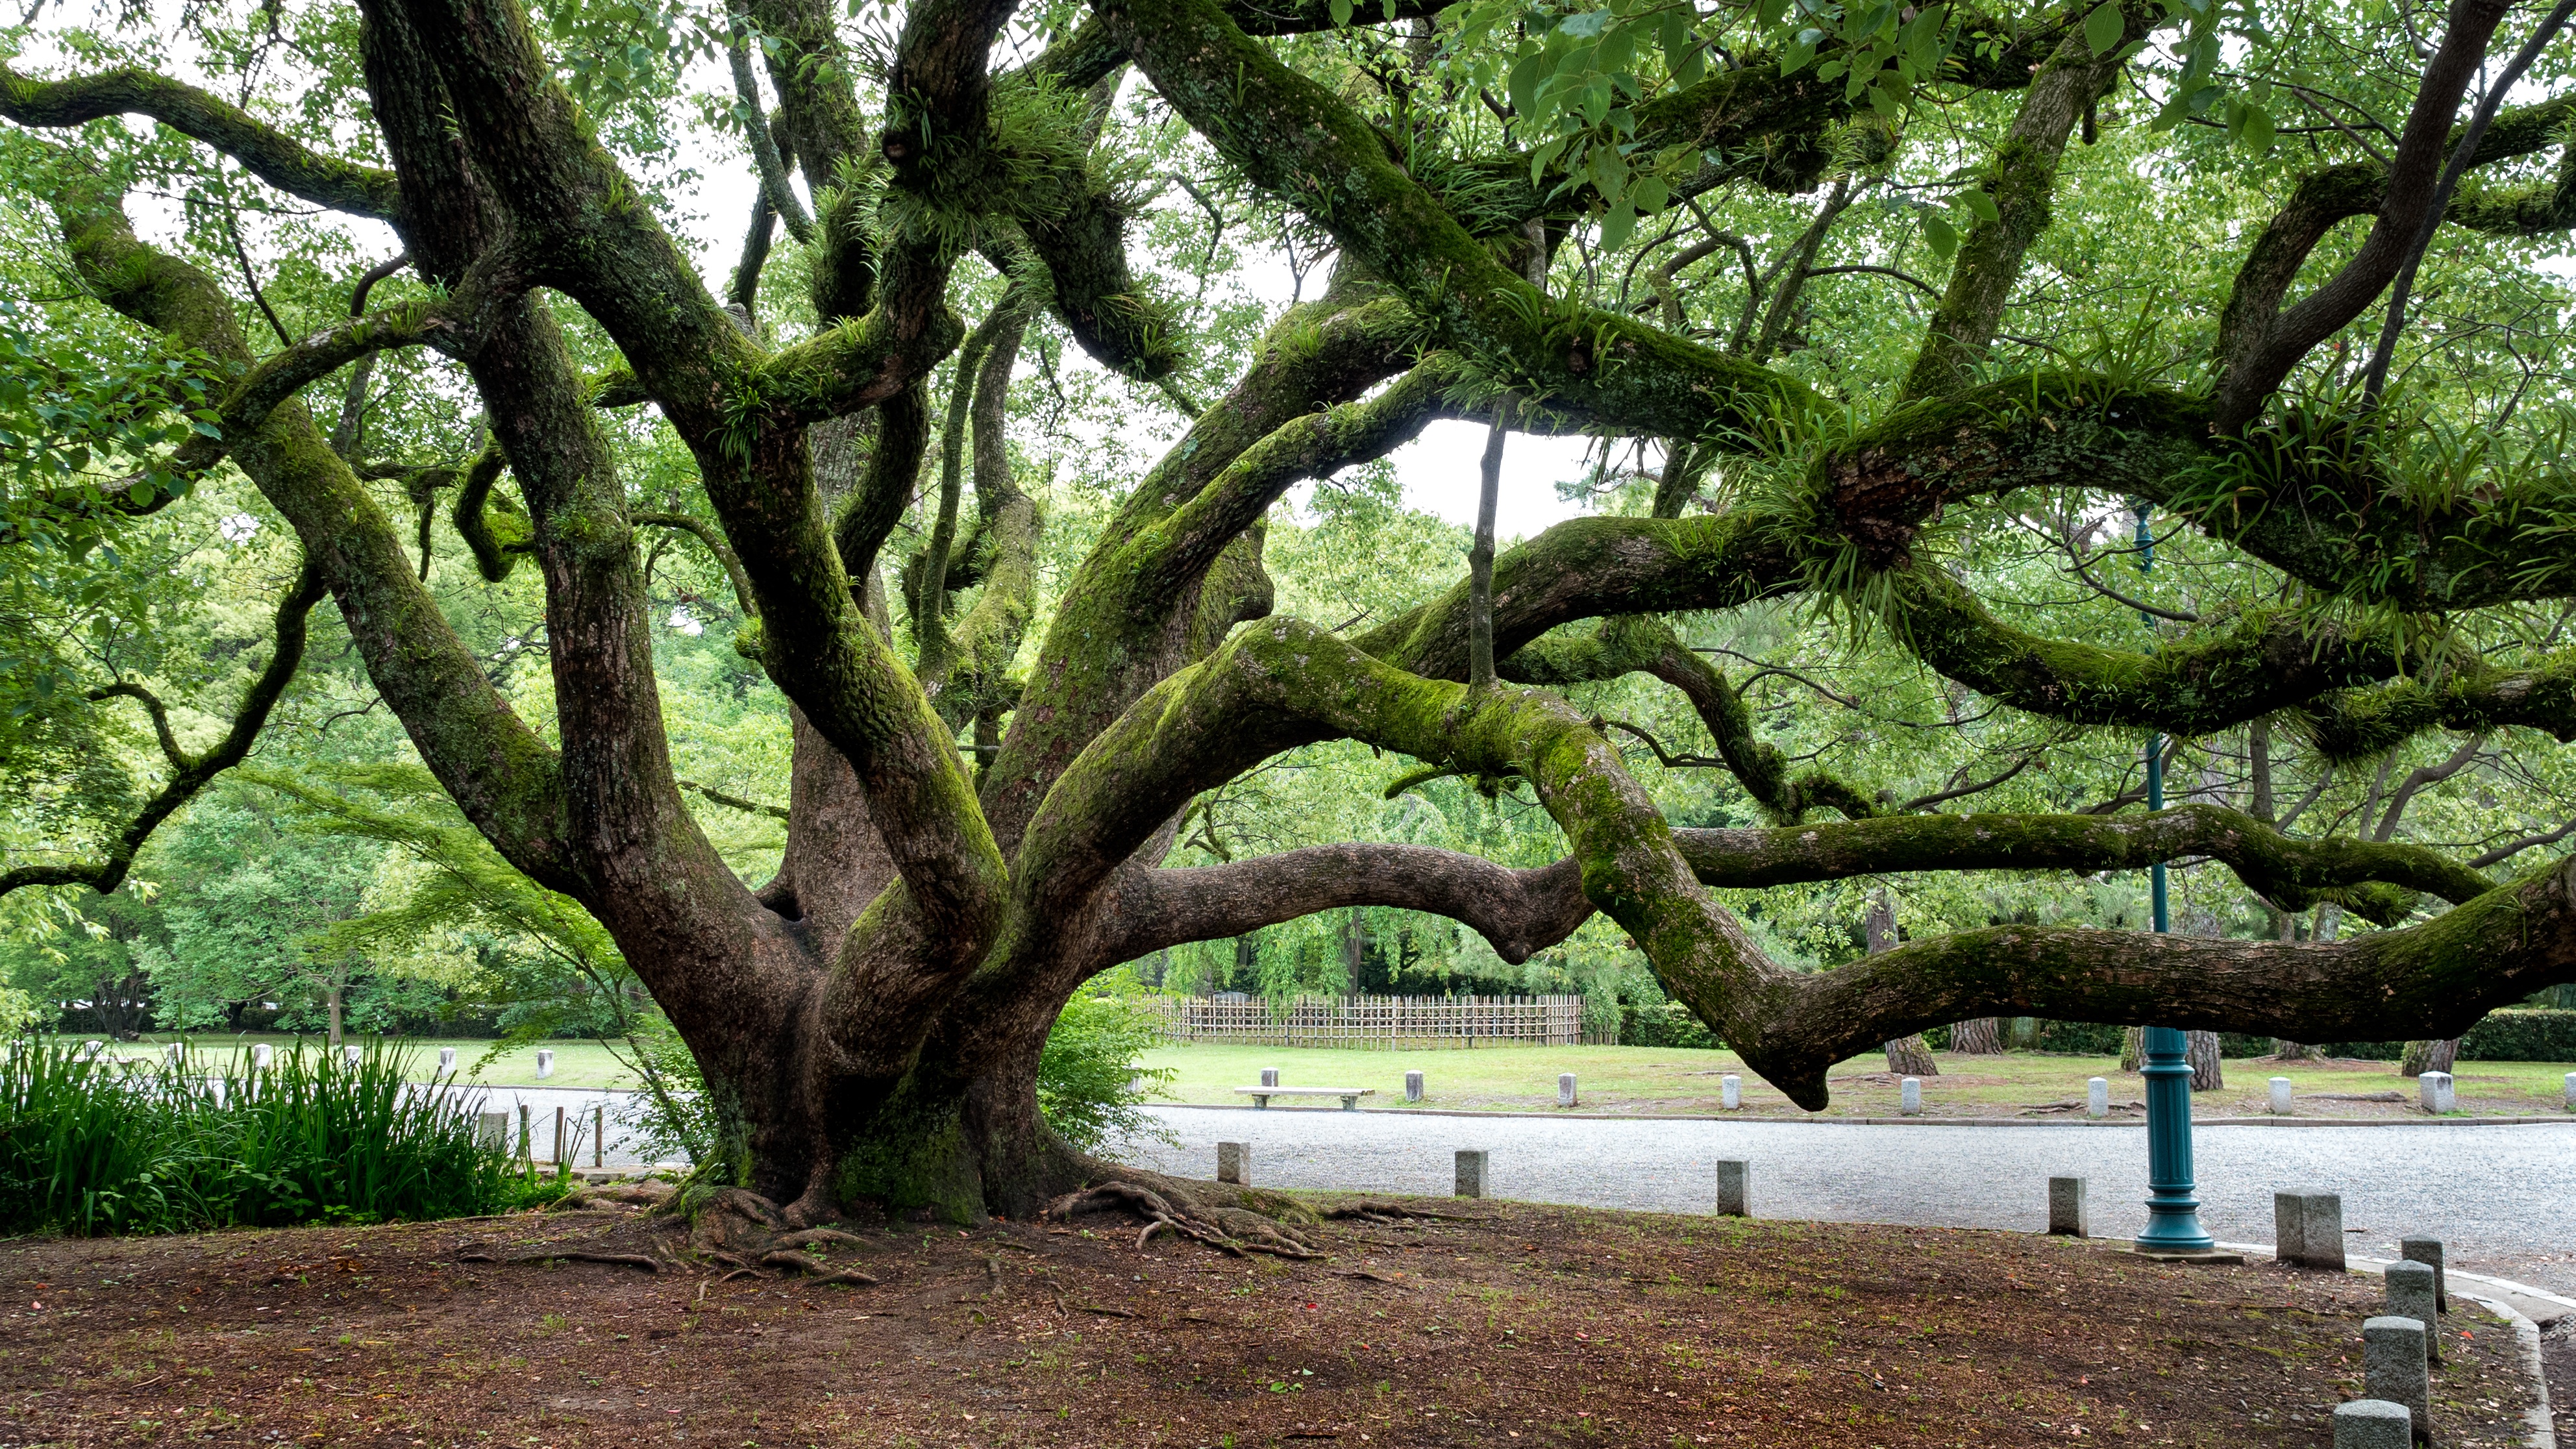
tree, outdoor, branch, plant, wood, flower, trunk, old, green, natural, park, botany, japan, branches, deciduous, oak, plantation, kyoto, grove, gnarled, woodland, ecosystem, bent, flowering plant, woody plant, land plant